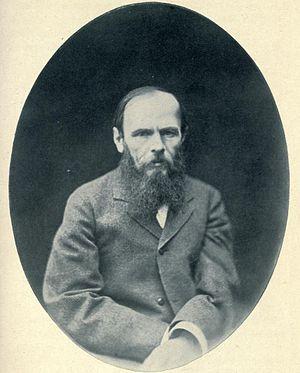
Dostoïevski et le parricide est un texte de Sigmund Freud, publié en 1928, en introduction à la traduction allemande de l'étude d'un auteur russe sur Les frères Karamazov de Fiodor Dostoïevski.